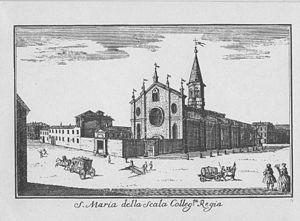
L'expression Gothique lombard définit une période artistique entre la seconde moitié du XIIIᵉ et la première moitié du XVᵉ siècle concernant la région lombarde, en particulier la ville de Milan. Ce style gothique, initialement introduit dans le territoire milanais par les moines cisterciens, est le langage artistique principal du vaste programme de patronage des Visconti, seigneurs de Milan, dont la domination sur la ville est généralement associée à la période gothique milanaise.